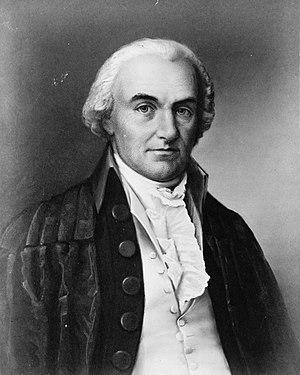
L'élection présidentielle américaine de 1796 se déroule le 21 juin 1796 pour le vote populaire et du 4 novembre au 7 décembre pour le vote du collège électoral des États-Unis. Elle est la troisième en date, mais la première à voir se dérouler une véritable compétition, le président sortant, George Washington, ayant choisi de ne pas se représenter. Elle aboutit au résultat paradoxal de l'élection de deux rivaux : le fédéraliste John Adams est élu président et le démocrate-républicain Thomas Jefferson vice-président, car jusqu'en 1804 et le vote du XIIᵉ amendement, l'élection du président et du vice-président étaient différenciées. C'est la première élection présidentielle à 16 États, le Tennessee intégrant la fédération le 1ᵉʳ juin 1796, quatre ans après celle du Kentucky.
Depuis l'indépendance des États-Unis, l'État du Connecticut élit deux sénateurs, membres du Sénat fédéral.